Bismuth subsalicylate

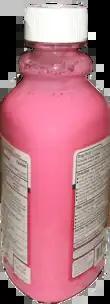
A generic version of Pepto-Bismol, back view

As a derivative of salicylic acid, bismuth subsalicylate displays anti-inflammatory and bactericidal action. It also acts as an antacid.